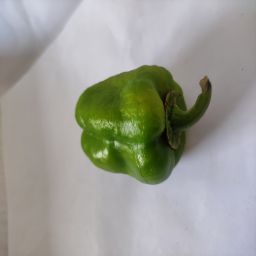
Crop: Bell Pepper
Quality: Ripe